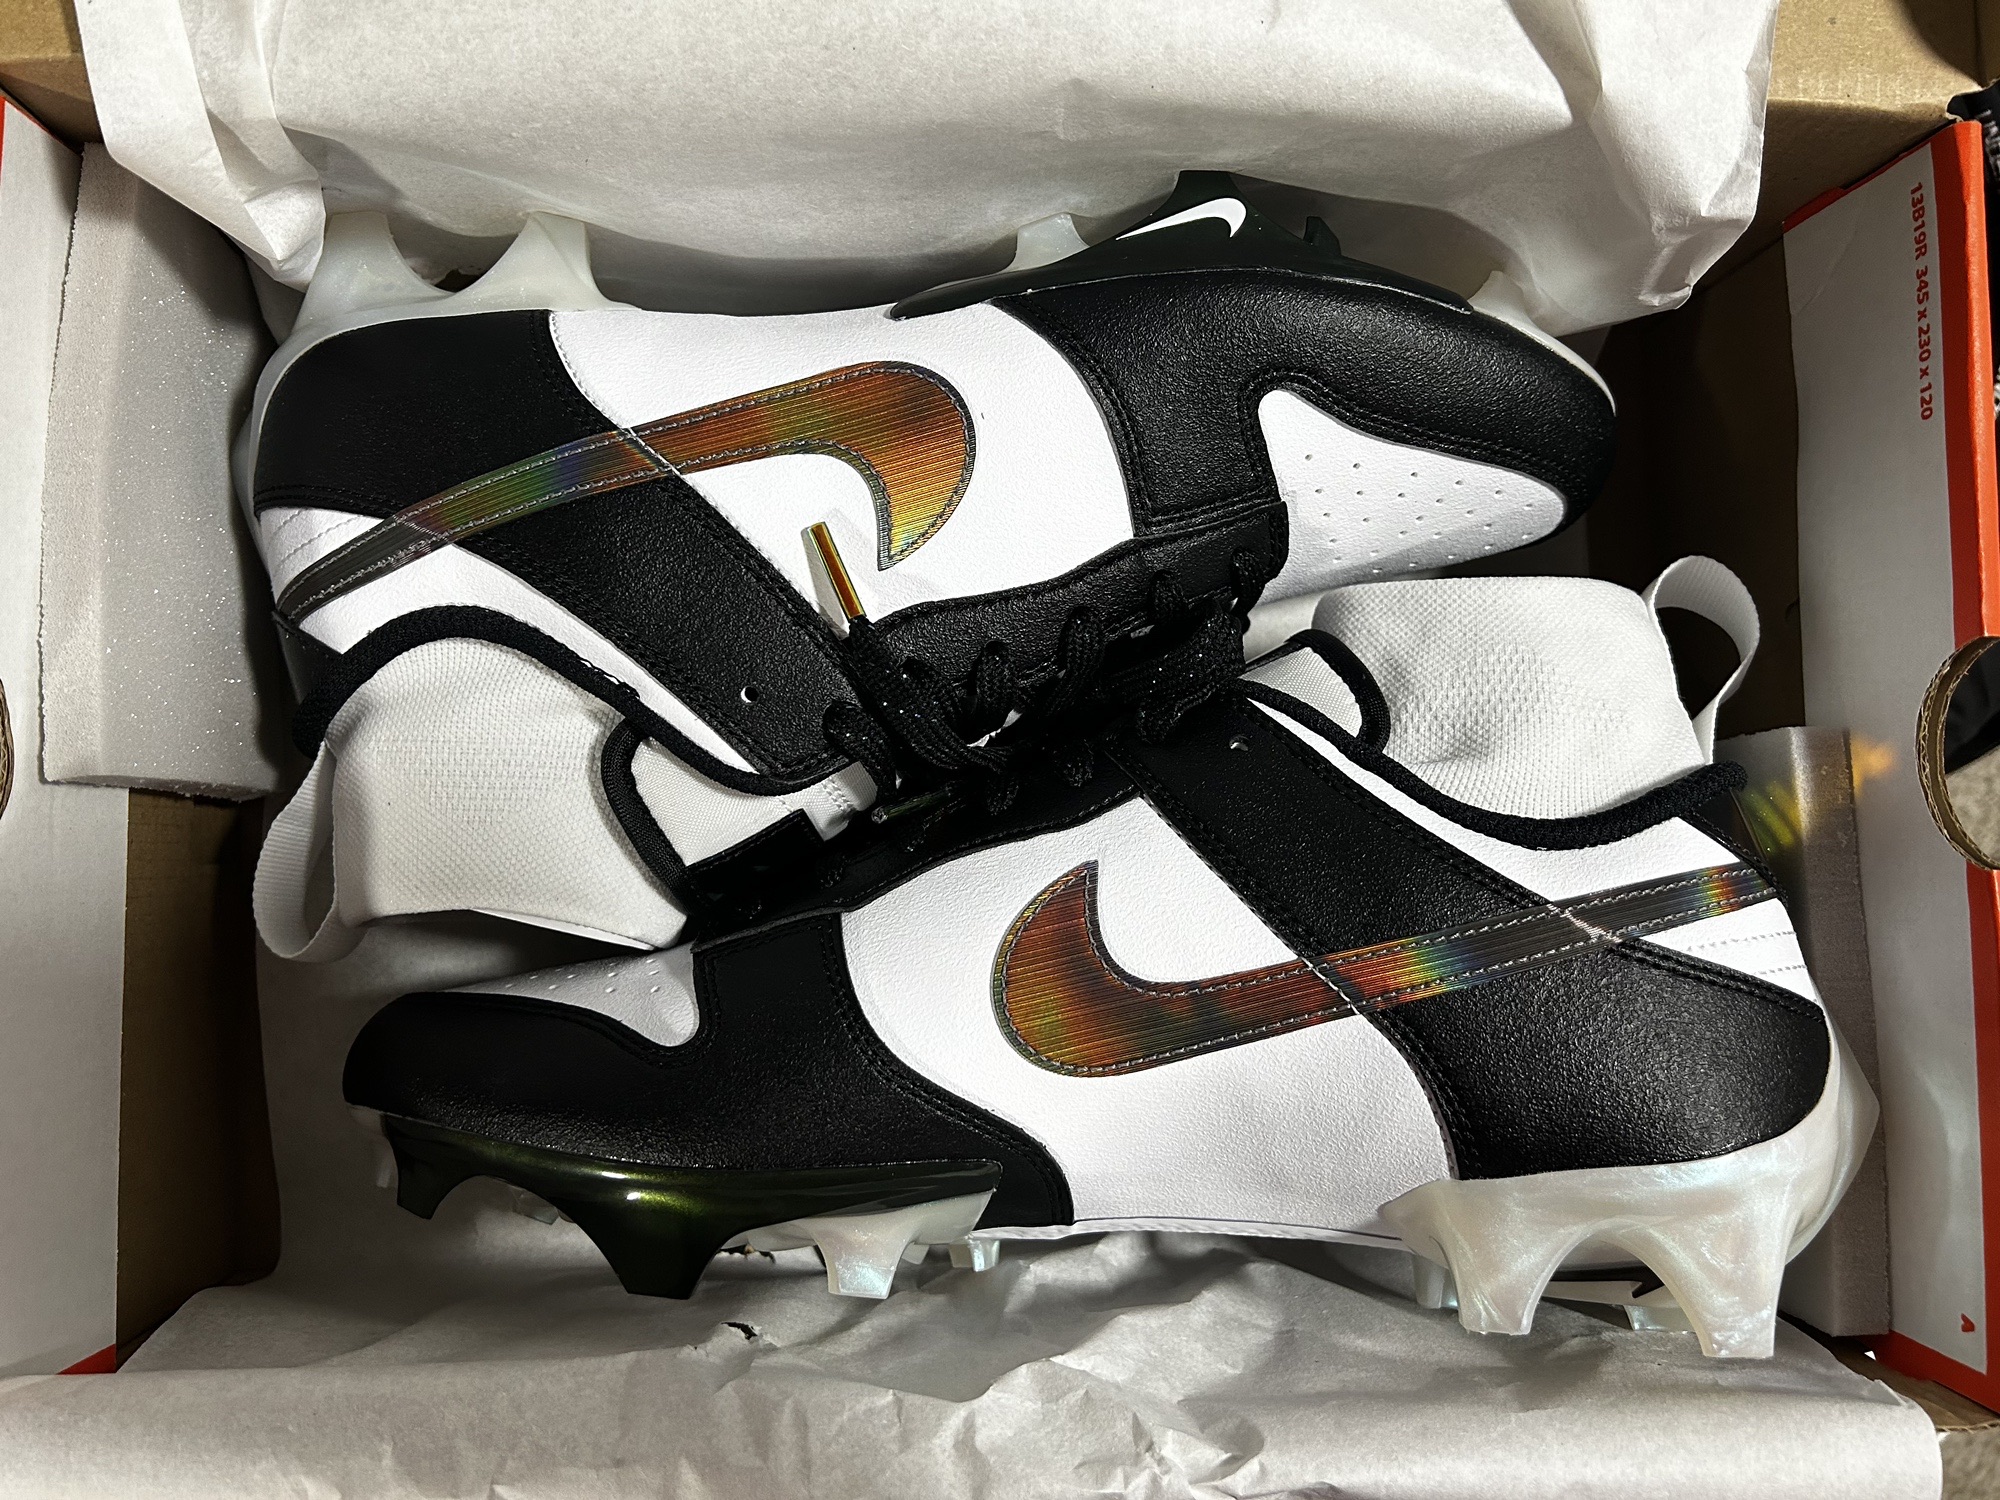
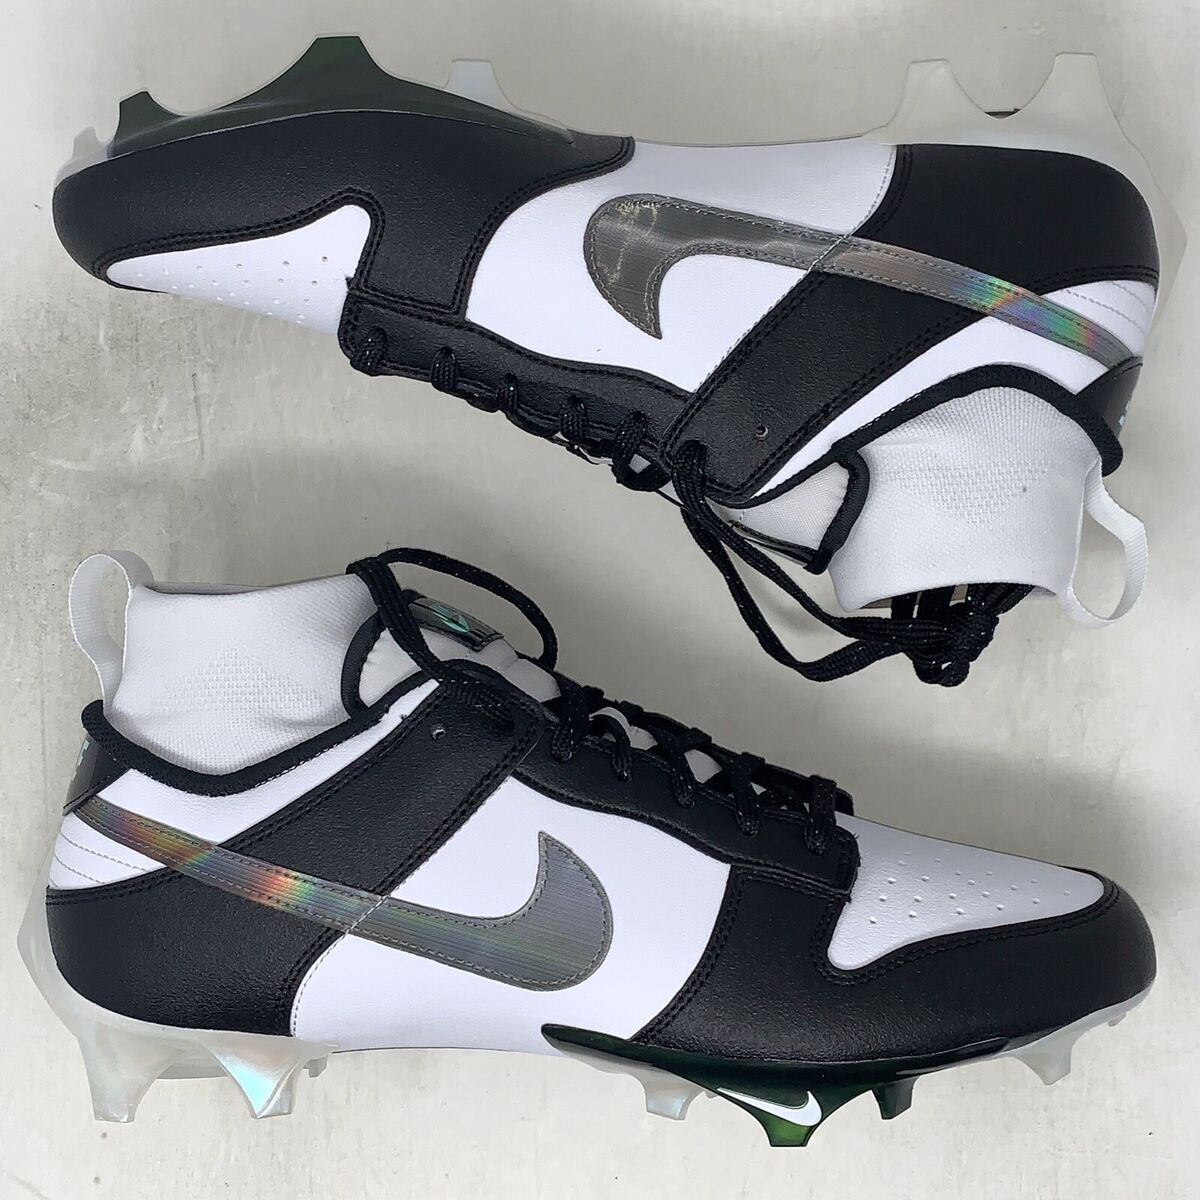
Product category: misc
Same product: yes